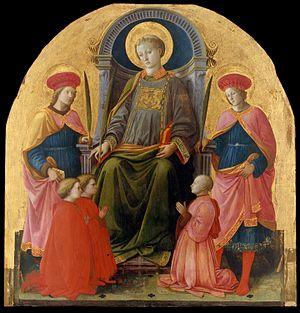
Alessandri est le nom d'une ancienne famille florentine.
Retable Alessandri est une peinture à thème religieux de Fra Filippo Lippi, une peinture a tempera datant de 1453 environ, conservé depuis 1935 au Metropolitan Museum of Art à New York.